Anton Reinhard Falck

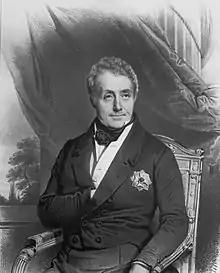
Anton Reinhard Falck

Anton Reinhard Falck (19 March 1777 in Utrecht16 March 1843 in Brussels) was a Dutch statesman.